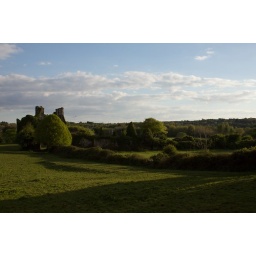
You have to walk through a field to get in to the castle; this is the view from up near the road end.